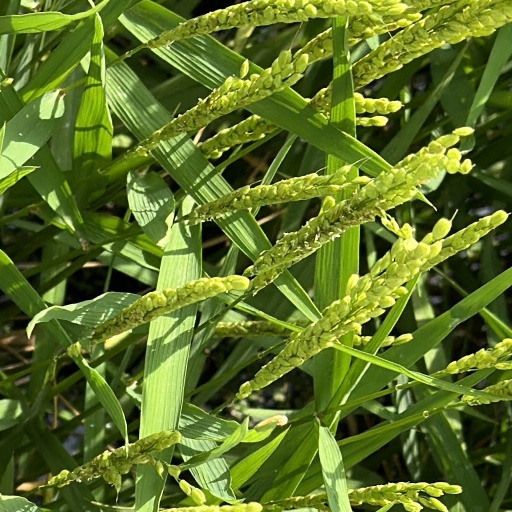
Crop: rice